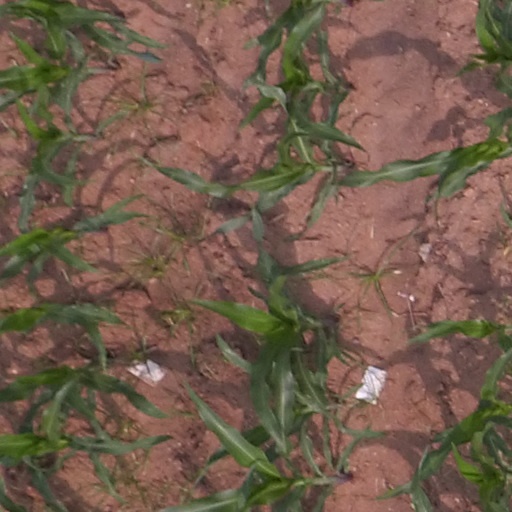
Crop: maize; corn